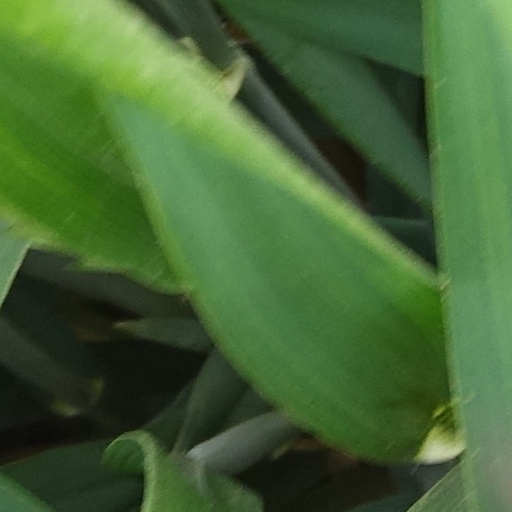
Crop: wheat